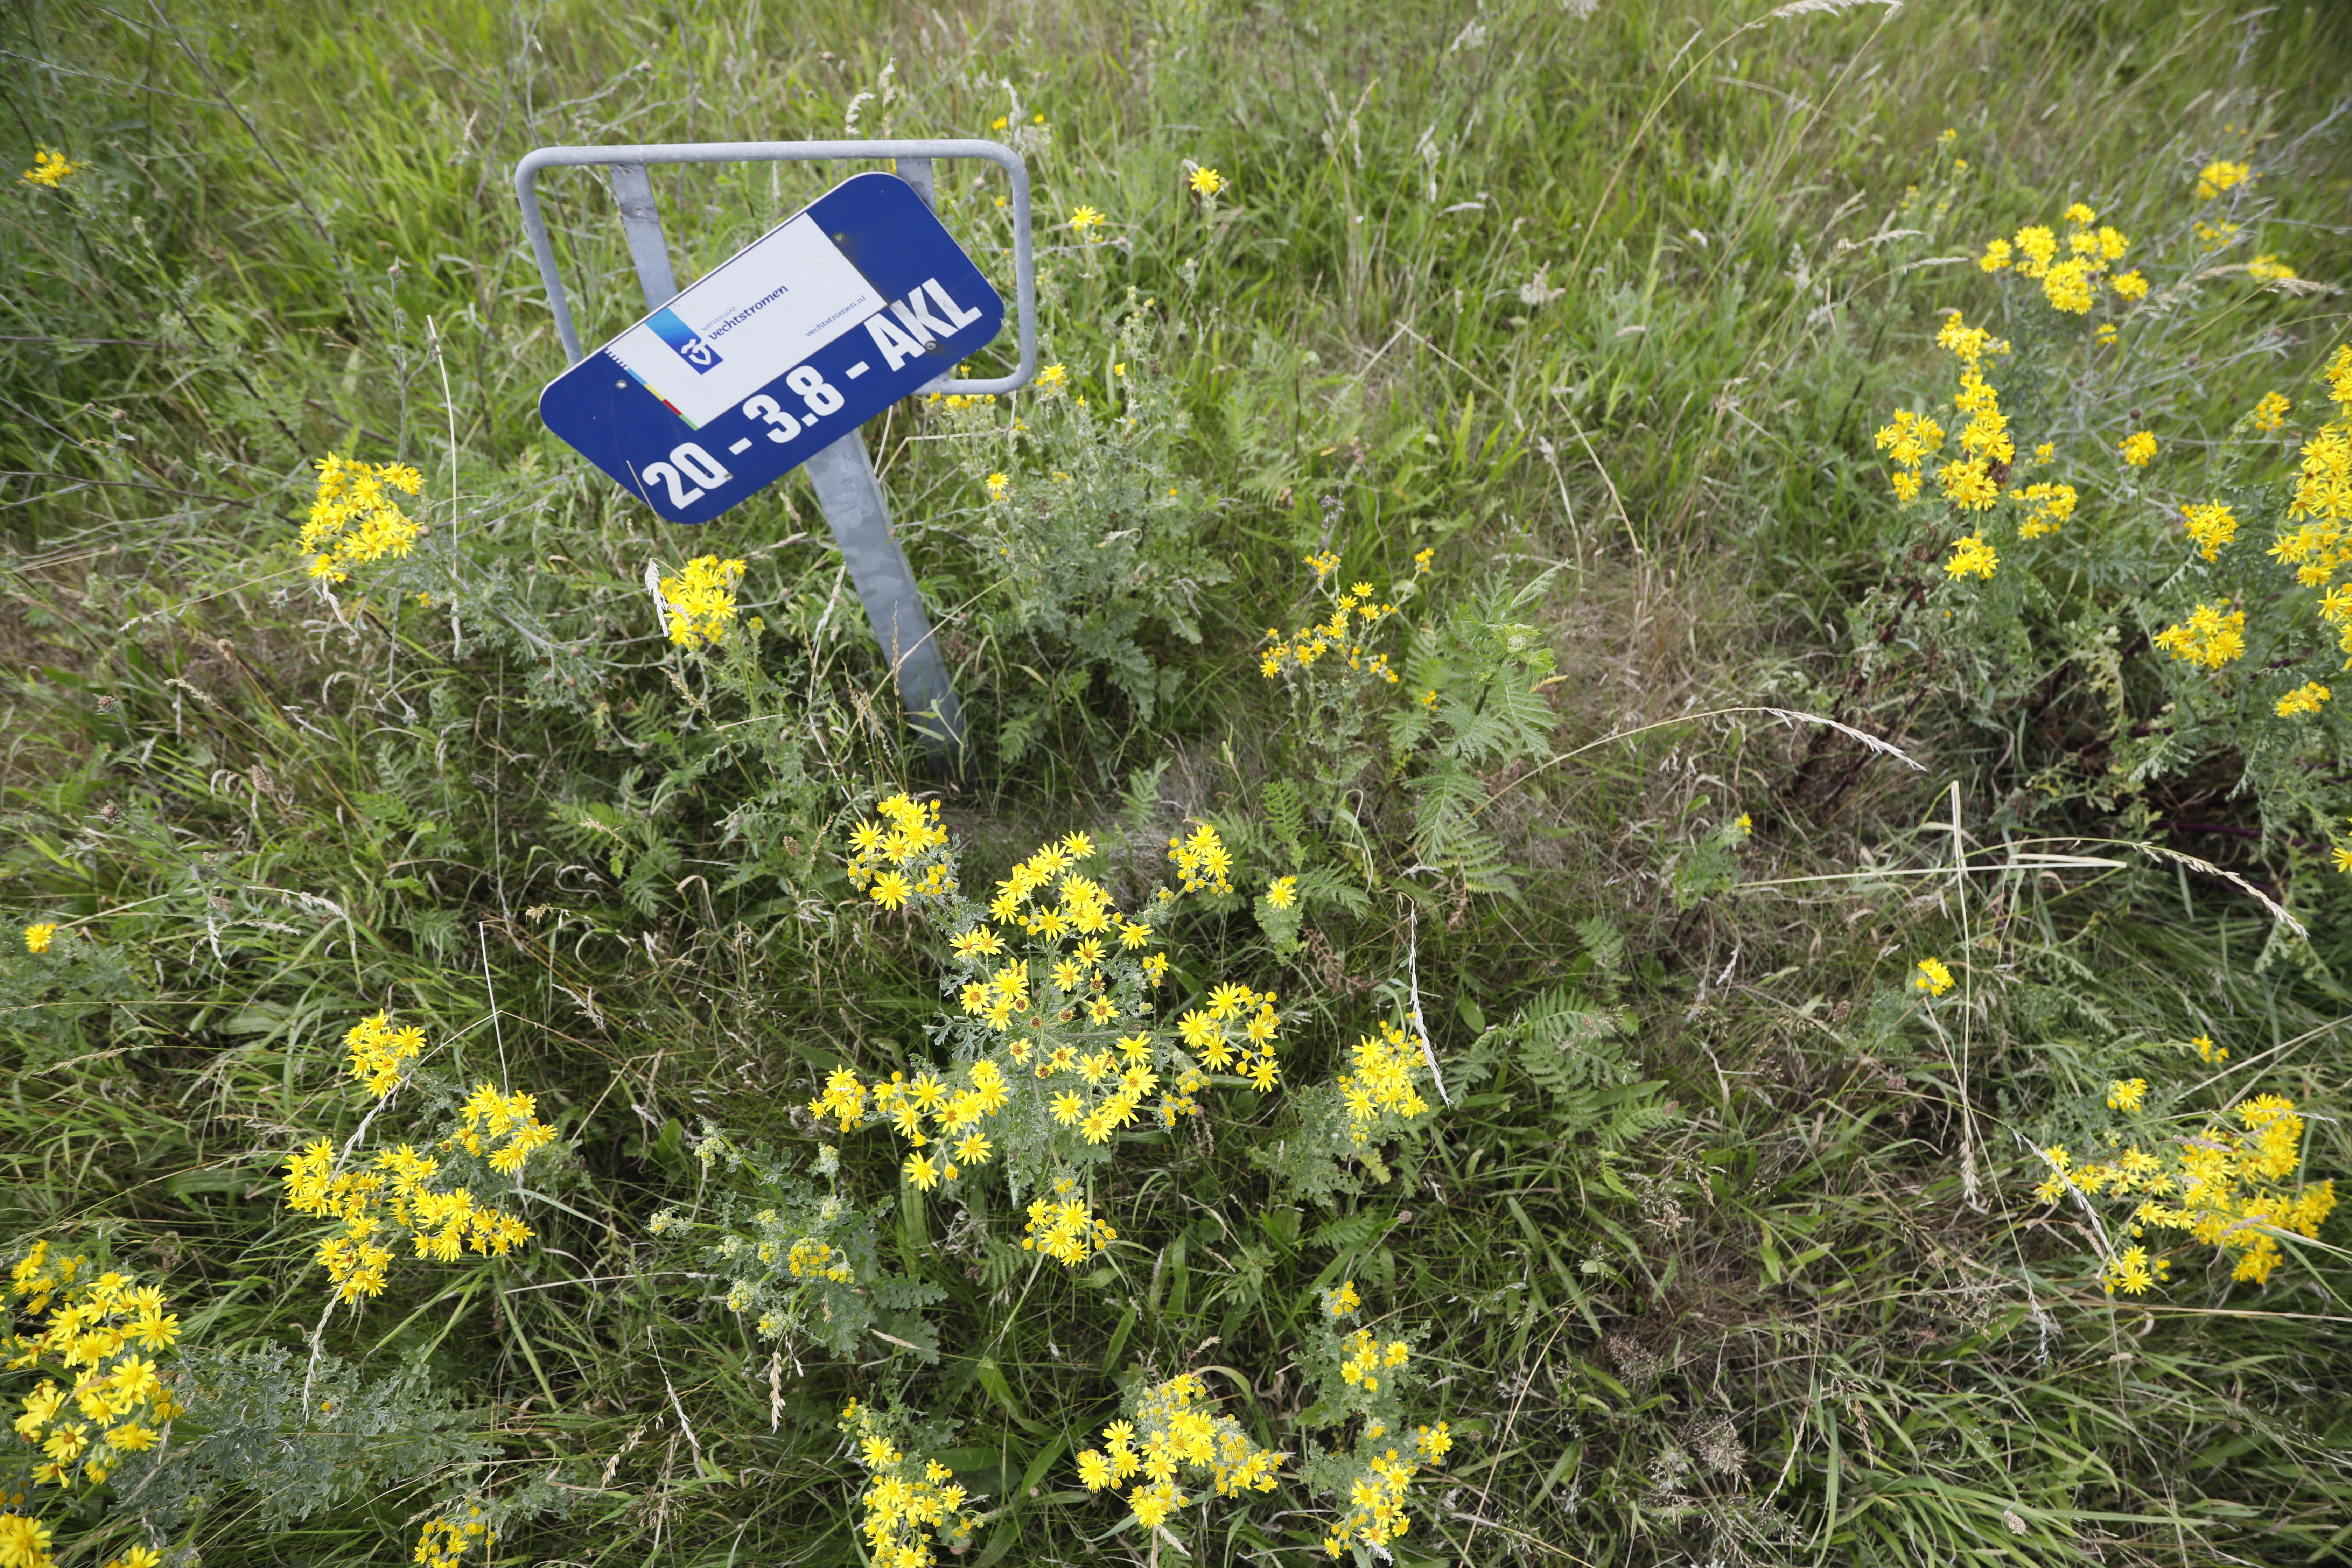
Plant species: Jacobaea vulgaris